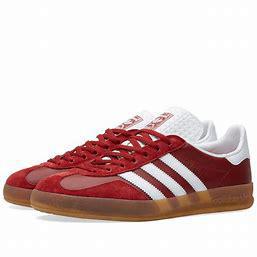
Brand: Adidas
Model: Gazelle